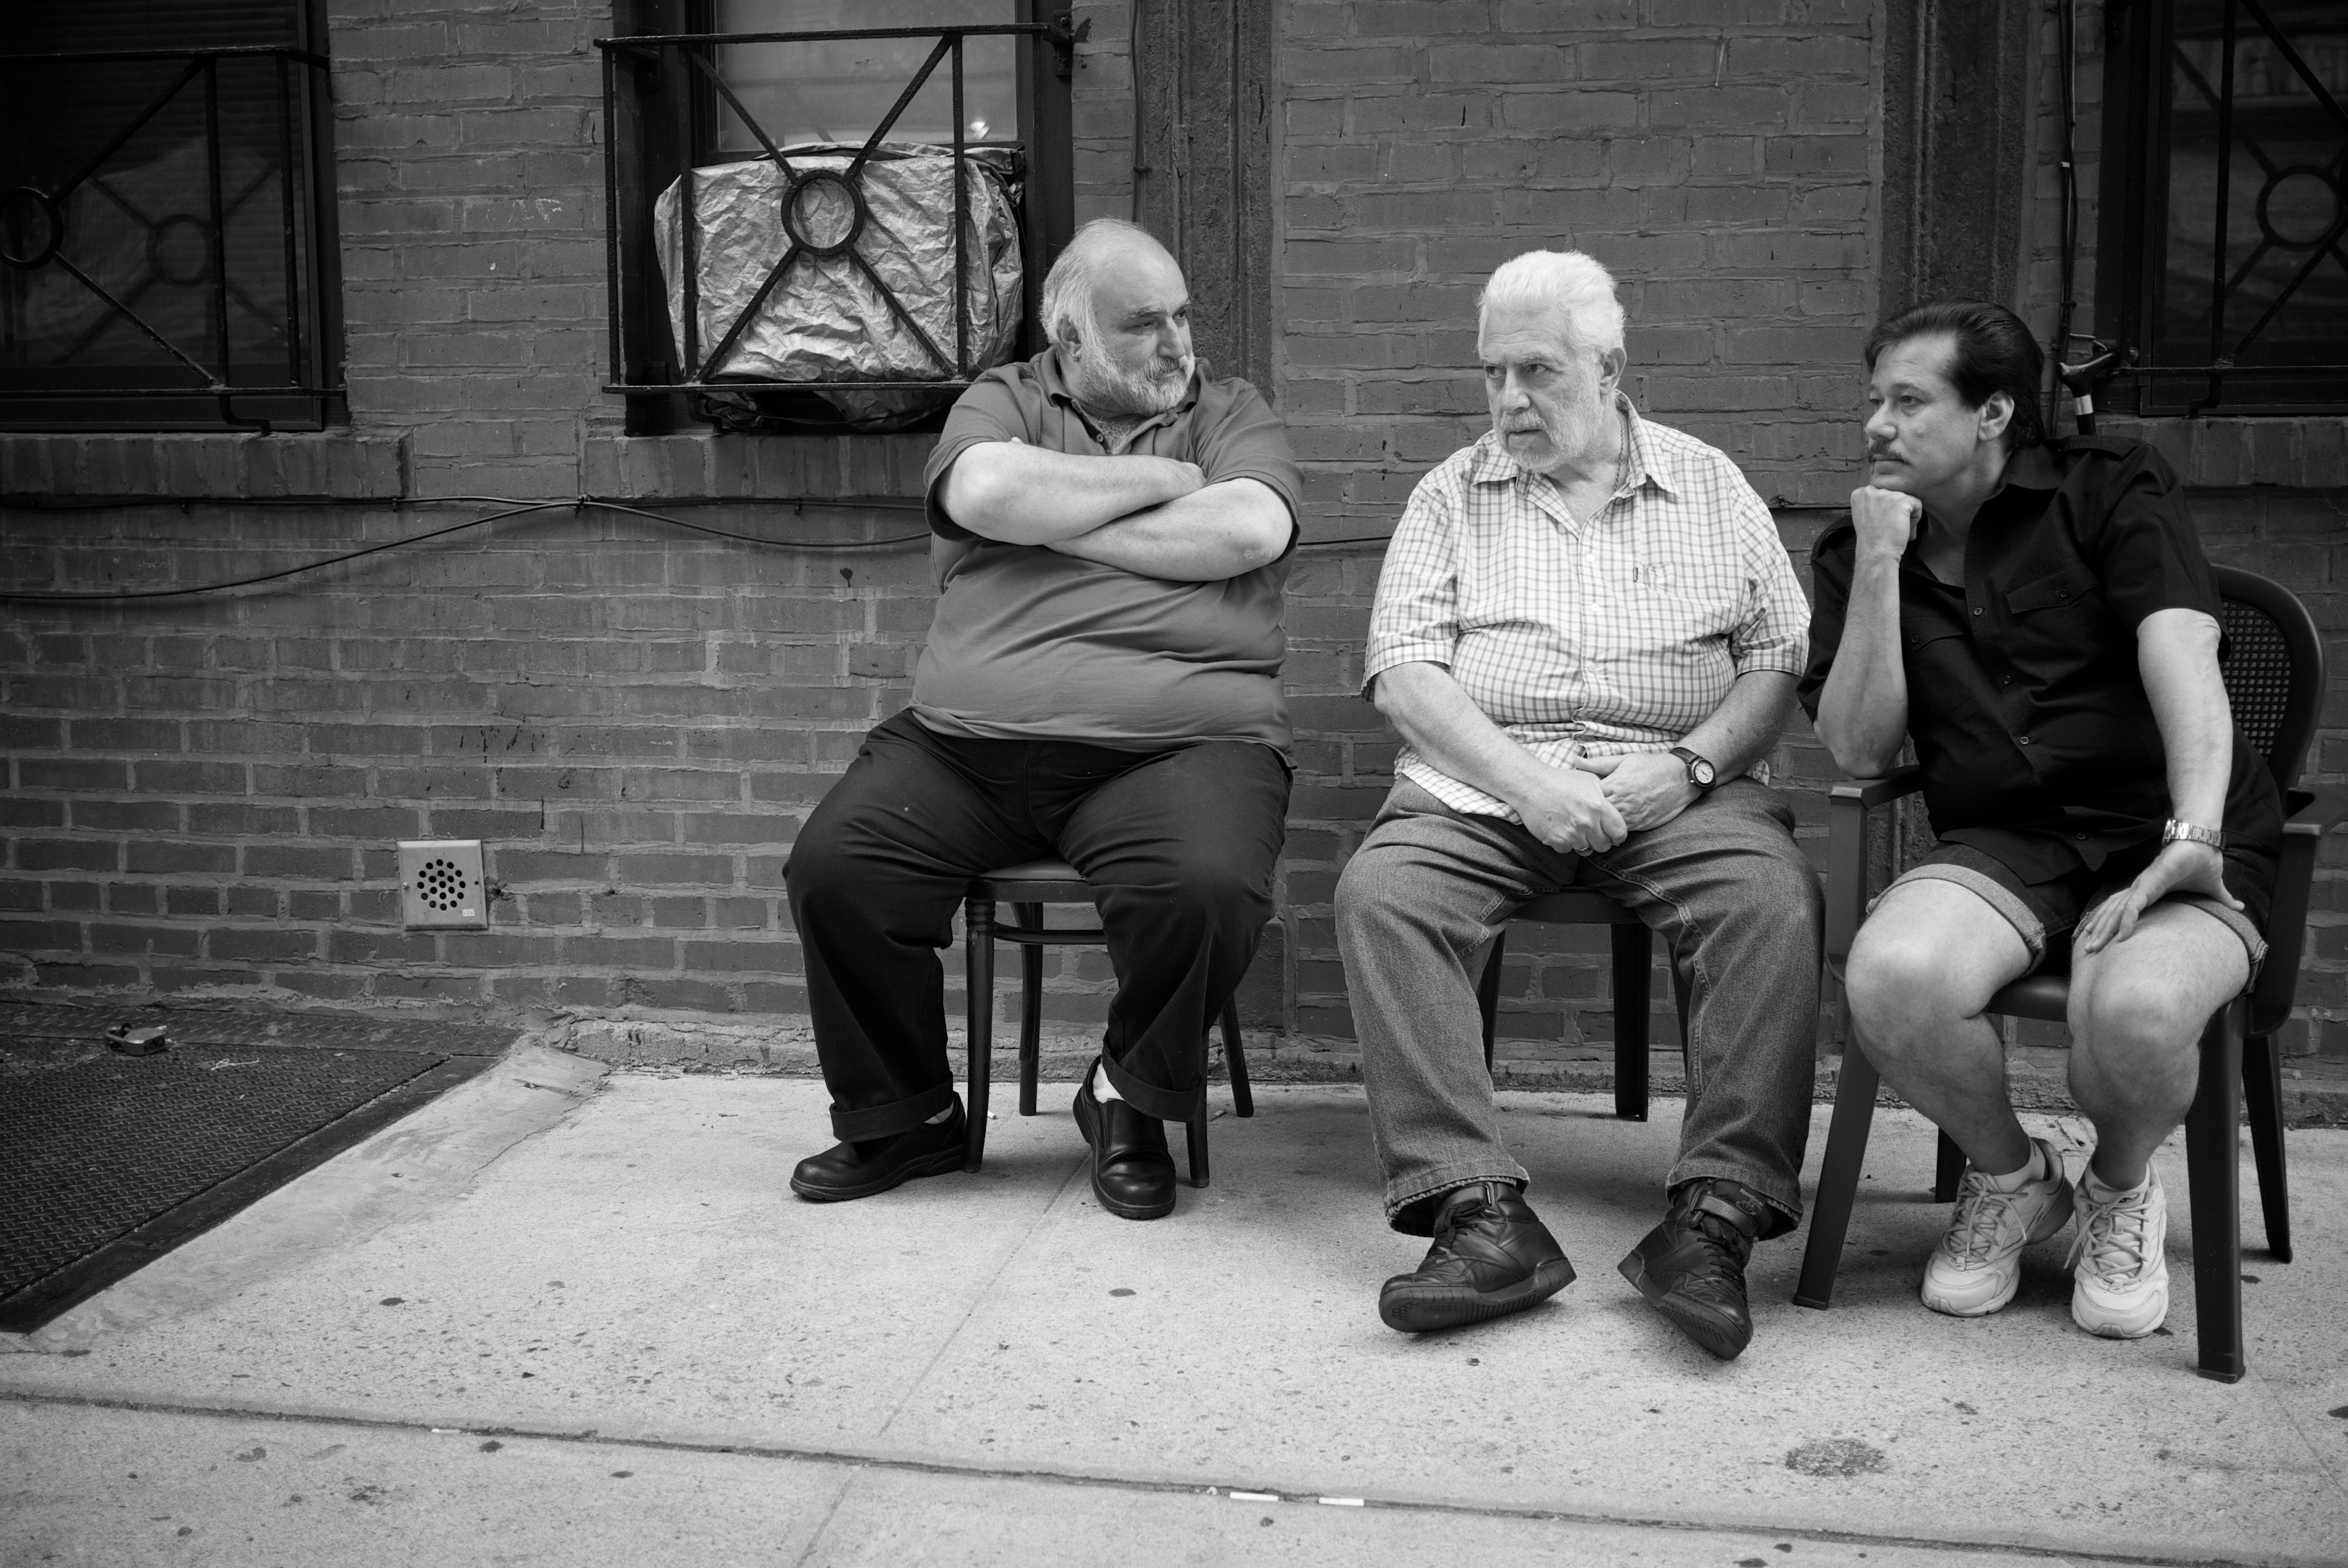
man, person, black and white, people, road, white, street, photography, ebook, sitting, training, child, black, monochrome, streetphotography, flickr, thomas, video, olympus, photograph, snapshot, omd, fuji, leica, monochrom, leuthard, hcb, thomasleuthard, monochrome photography, film noir, human positions